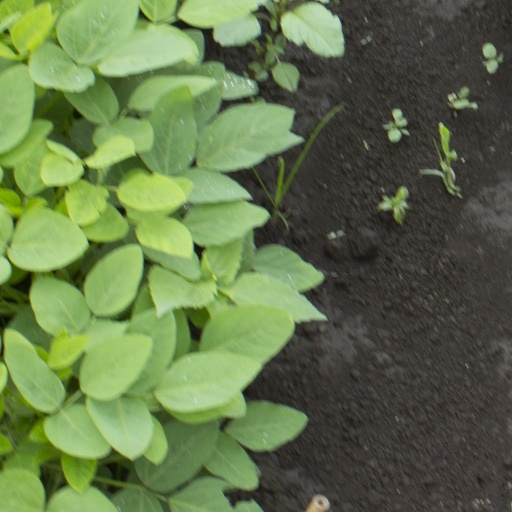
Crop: soybean